Doraemon: Nobita's Three Visionary Swordsmen

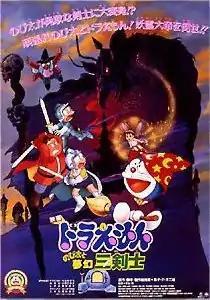
Theatrical release poster

is a 1994 Japanese animated science fantasy film which premiered in Japan on March 12, 1994, based on the 14th volume of the same name of the "Doraemon Long Stories" series. This film marks the 15th anniversary of the Doraemon television series on TV Asahi. It's the 15th Doraemon film.